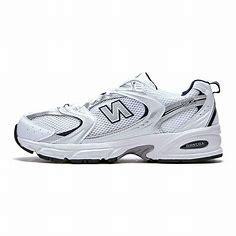
Brand: New
Model: Balance New Balance 530 Marathon